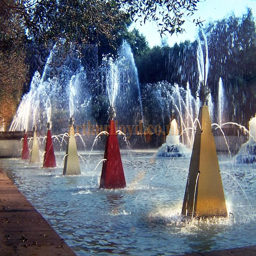
tourist attraction in the early 1960s